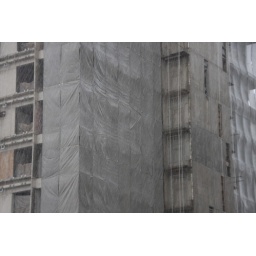
A violent tropical rain was battering the heavy plastic sheets wrapping the building under construction, transforming them into tempestuous cataracts.